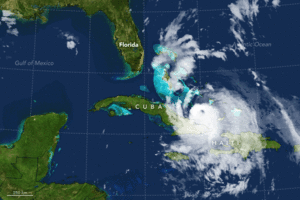
L’ouragan Matthew est le quatorzième système tropical de la saison cyclonique 2016 dans l'océan Atlantique nord, le treizième à recevoir un nom, le cinquième ouragan et le second ouragan majeur. Issu d'une onde tropicale sortant de la côte africaine le 22 septembre et qui a traversé l'Atlantique tropical avec peu d'intensification, Matthew est devenu rapidement une tempête tropicale en arrivant près des îles du Vent le 28 septembre et un ouragan placé en catégorie 5 en moins de 2 jours dans la mer des Caraïbes, le premier ouragan à atteindre ce niveau dans le bassin atlantique depuis Felix en 2007.